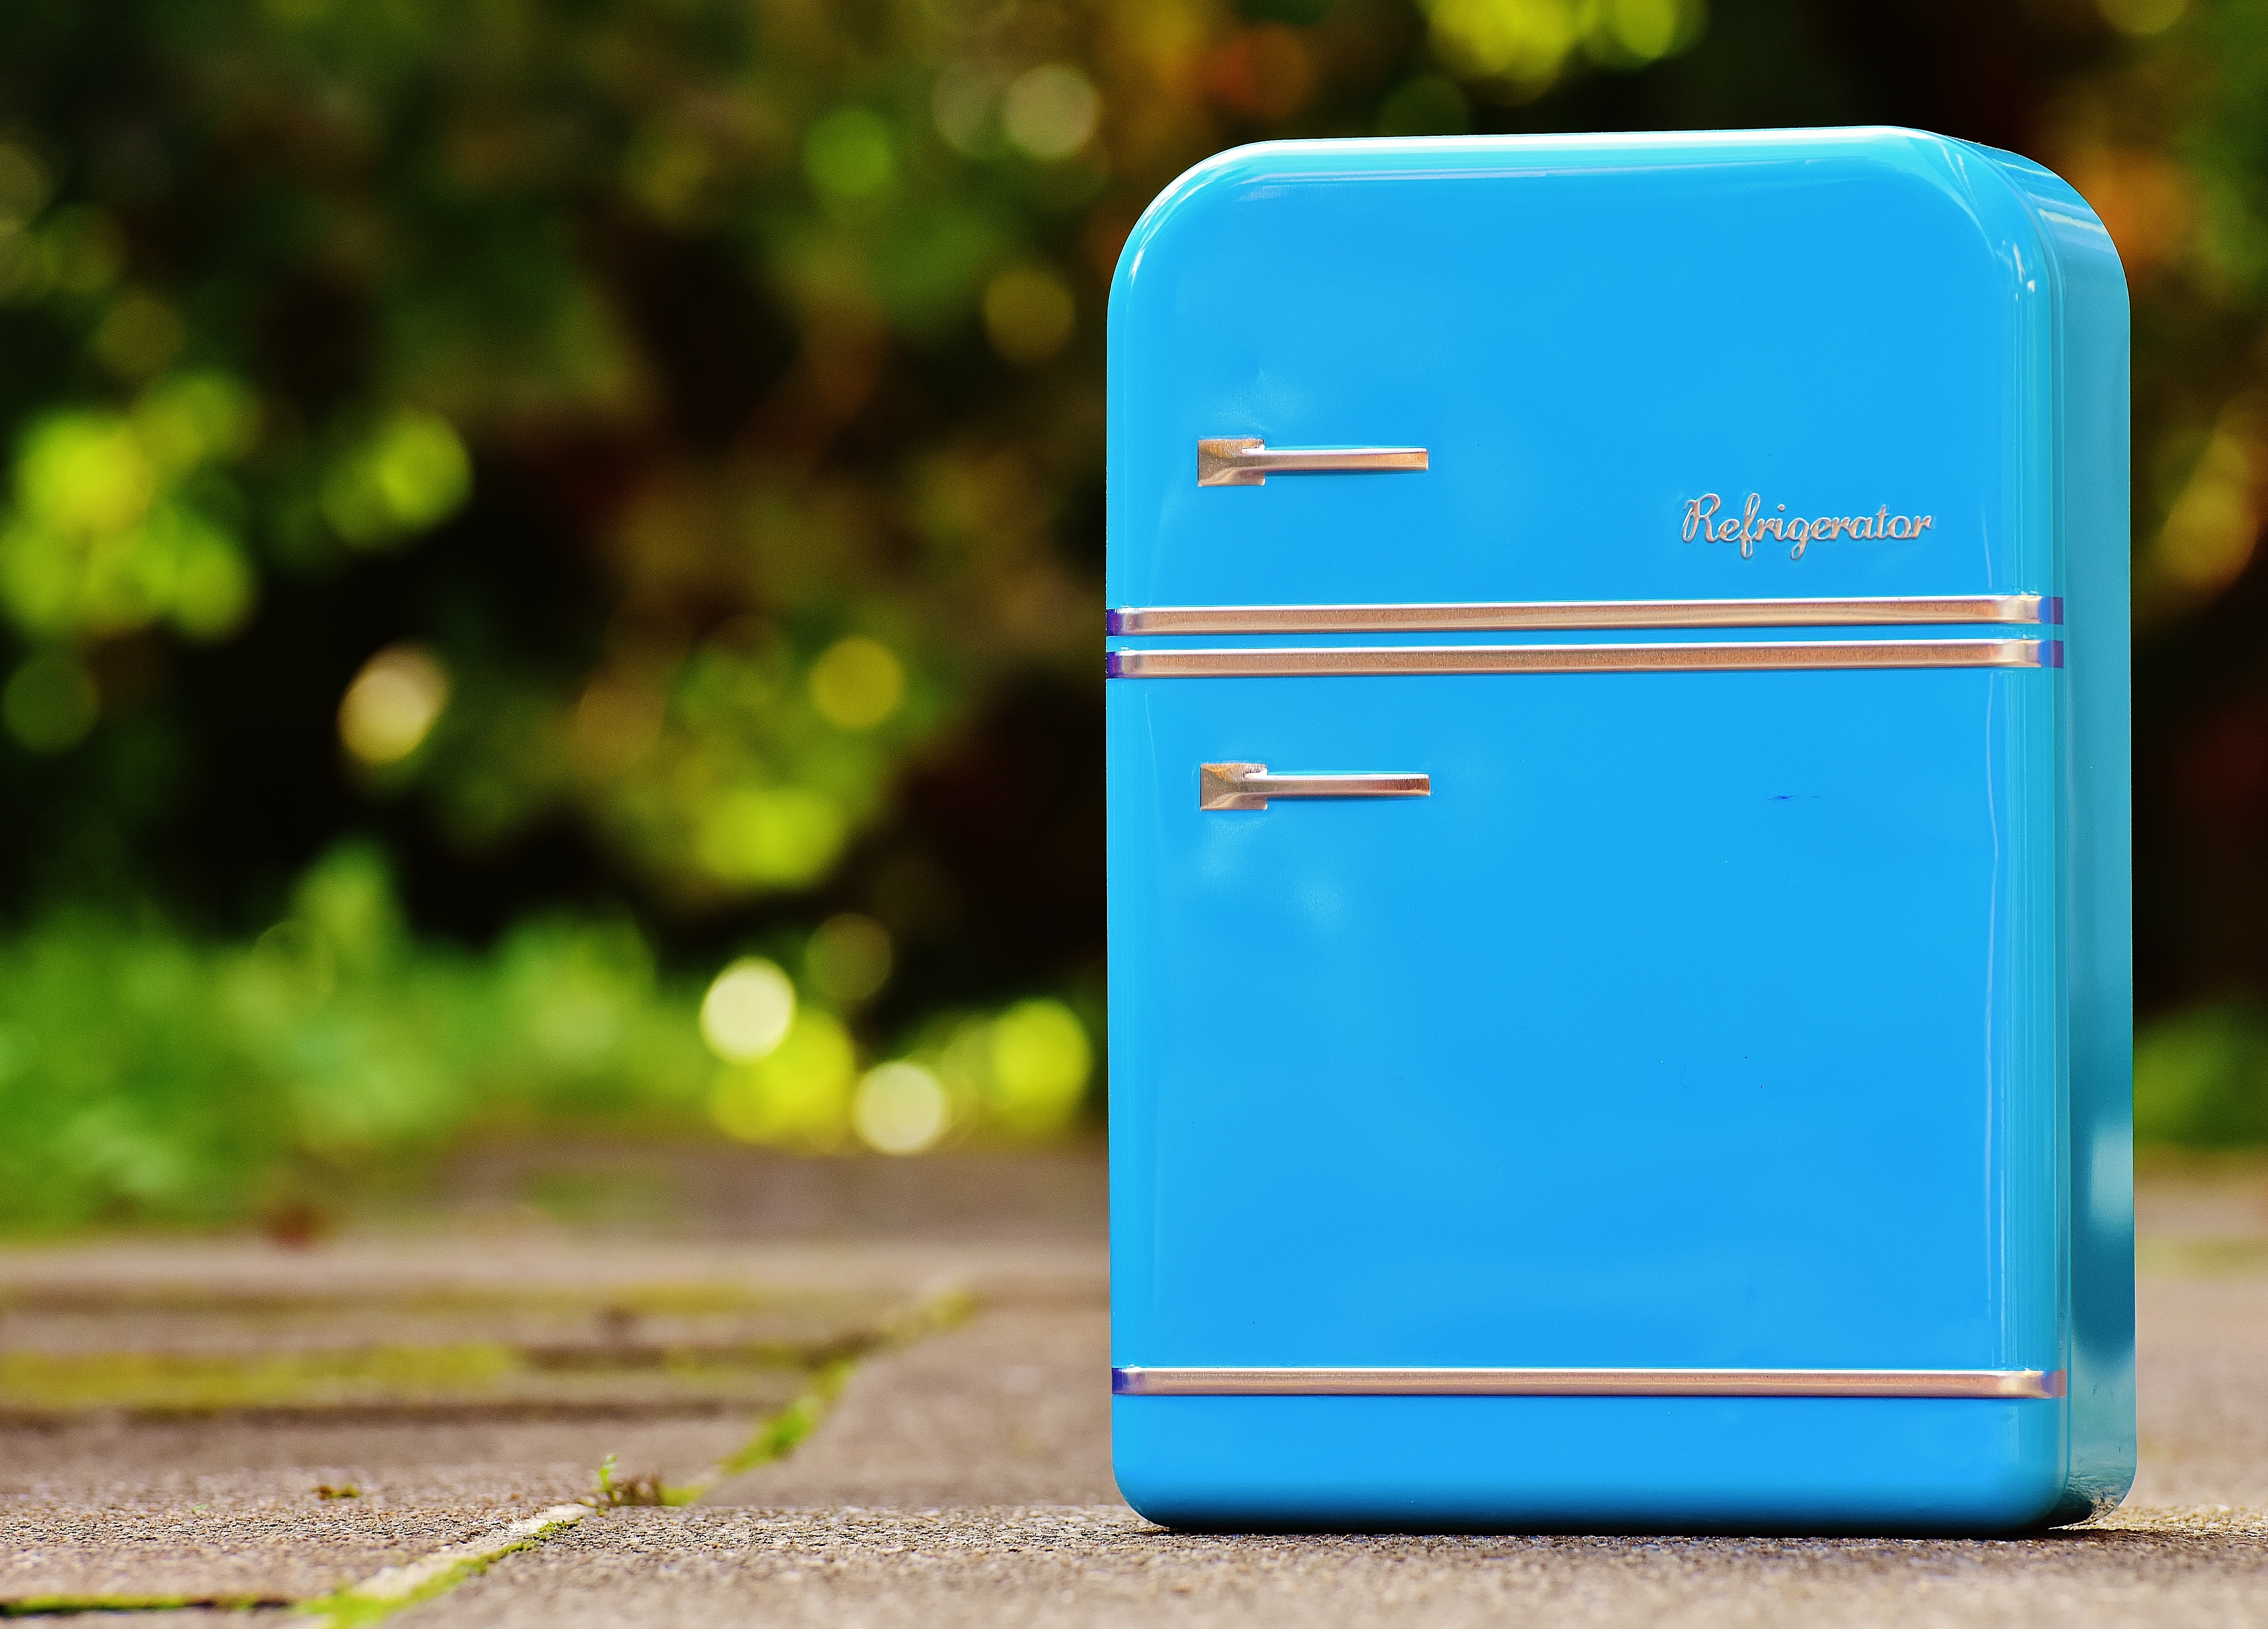
green, color, blue, box, yellow, lighting, mobile phone, storage, sheet, silver, refrigerator, tin can, cookie jar